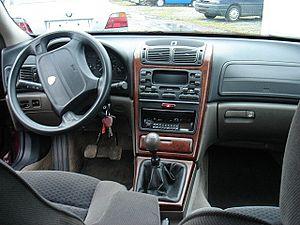
La Lancia K - Kappa est une berline de haut de gamme fabriquée par le constructeur italien Lancia entre 1994 et 2001, en remplacement de la Lancia Thema.